Anglo-Catholicism

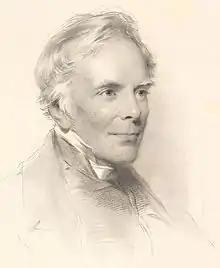
John Keble, priest and poet, was a prominent leader in the Oxford Movement, promoting Anglo-Catholic theology.

The modern Anglo-Catholic movement began with the Oxford Movement in the Victorian era, sometimes termed "Tractarianism". In the early 19th century, various factors caused misgivings among English church people, including the decline of church life and the spread of unconventional practices in the Church of England. The British government's action in 1833 of beginning a reduction in the number of Church of Ireland bishoprics and archbishoprics inspired a sermon from John Keble in the University Church in Oxford on the subject of "National Apostasy". This sermon marked the inception of what became known as the Oxford Movement.